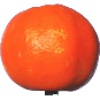
Label: Clementine 1